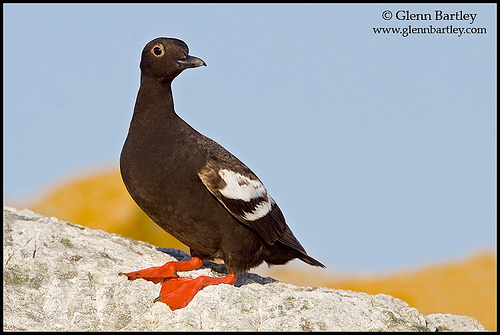
this bird has a long neck and is mostly black in color other than white bars on its wings, and it has large webbed feet.
this adorable black bird has white secondaries, a short black bill, and bright orange feet.
this bird is black with white on its wingsand has a long, pointy beak.
this is a black bird with orange feet and white on the wingbars.
a bird with orange webbed feet, a black body with white spots on the wings.
this bird has wings that are white and black with orange feet
this bird is black with white and has a long, pointy beak.
this bird is black with white and has a long, pointy beak.
this bird has a black crown with yellow eyerings and orange webbed feet.
a large black bird with orange feet, striped wing, a short tail, a wide neck, and a downward curved beak.
Species: Pigeon Guillemot